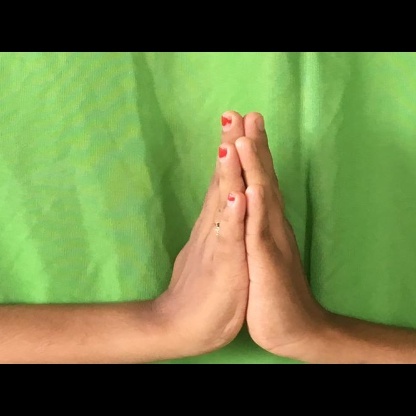
Mudra: Anjali